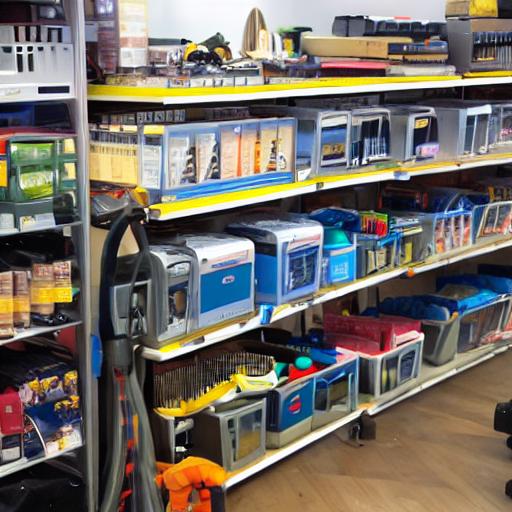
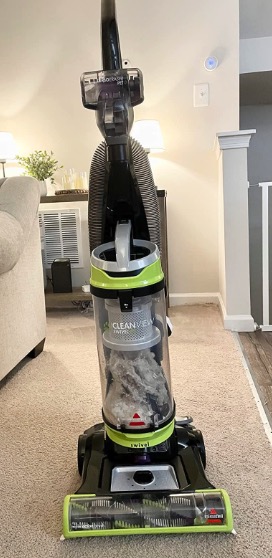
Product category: items_vacuum
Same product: no